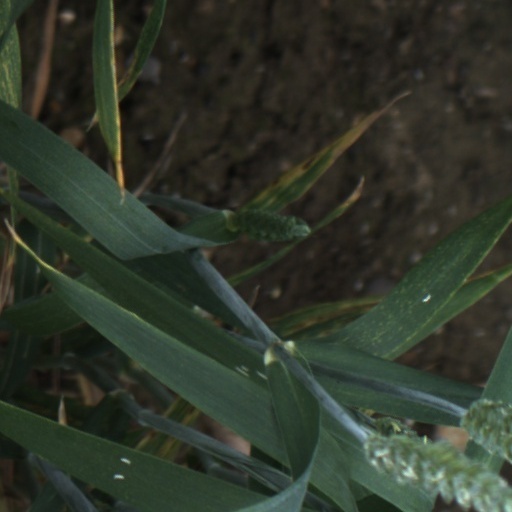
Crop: wheat